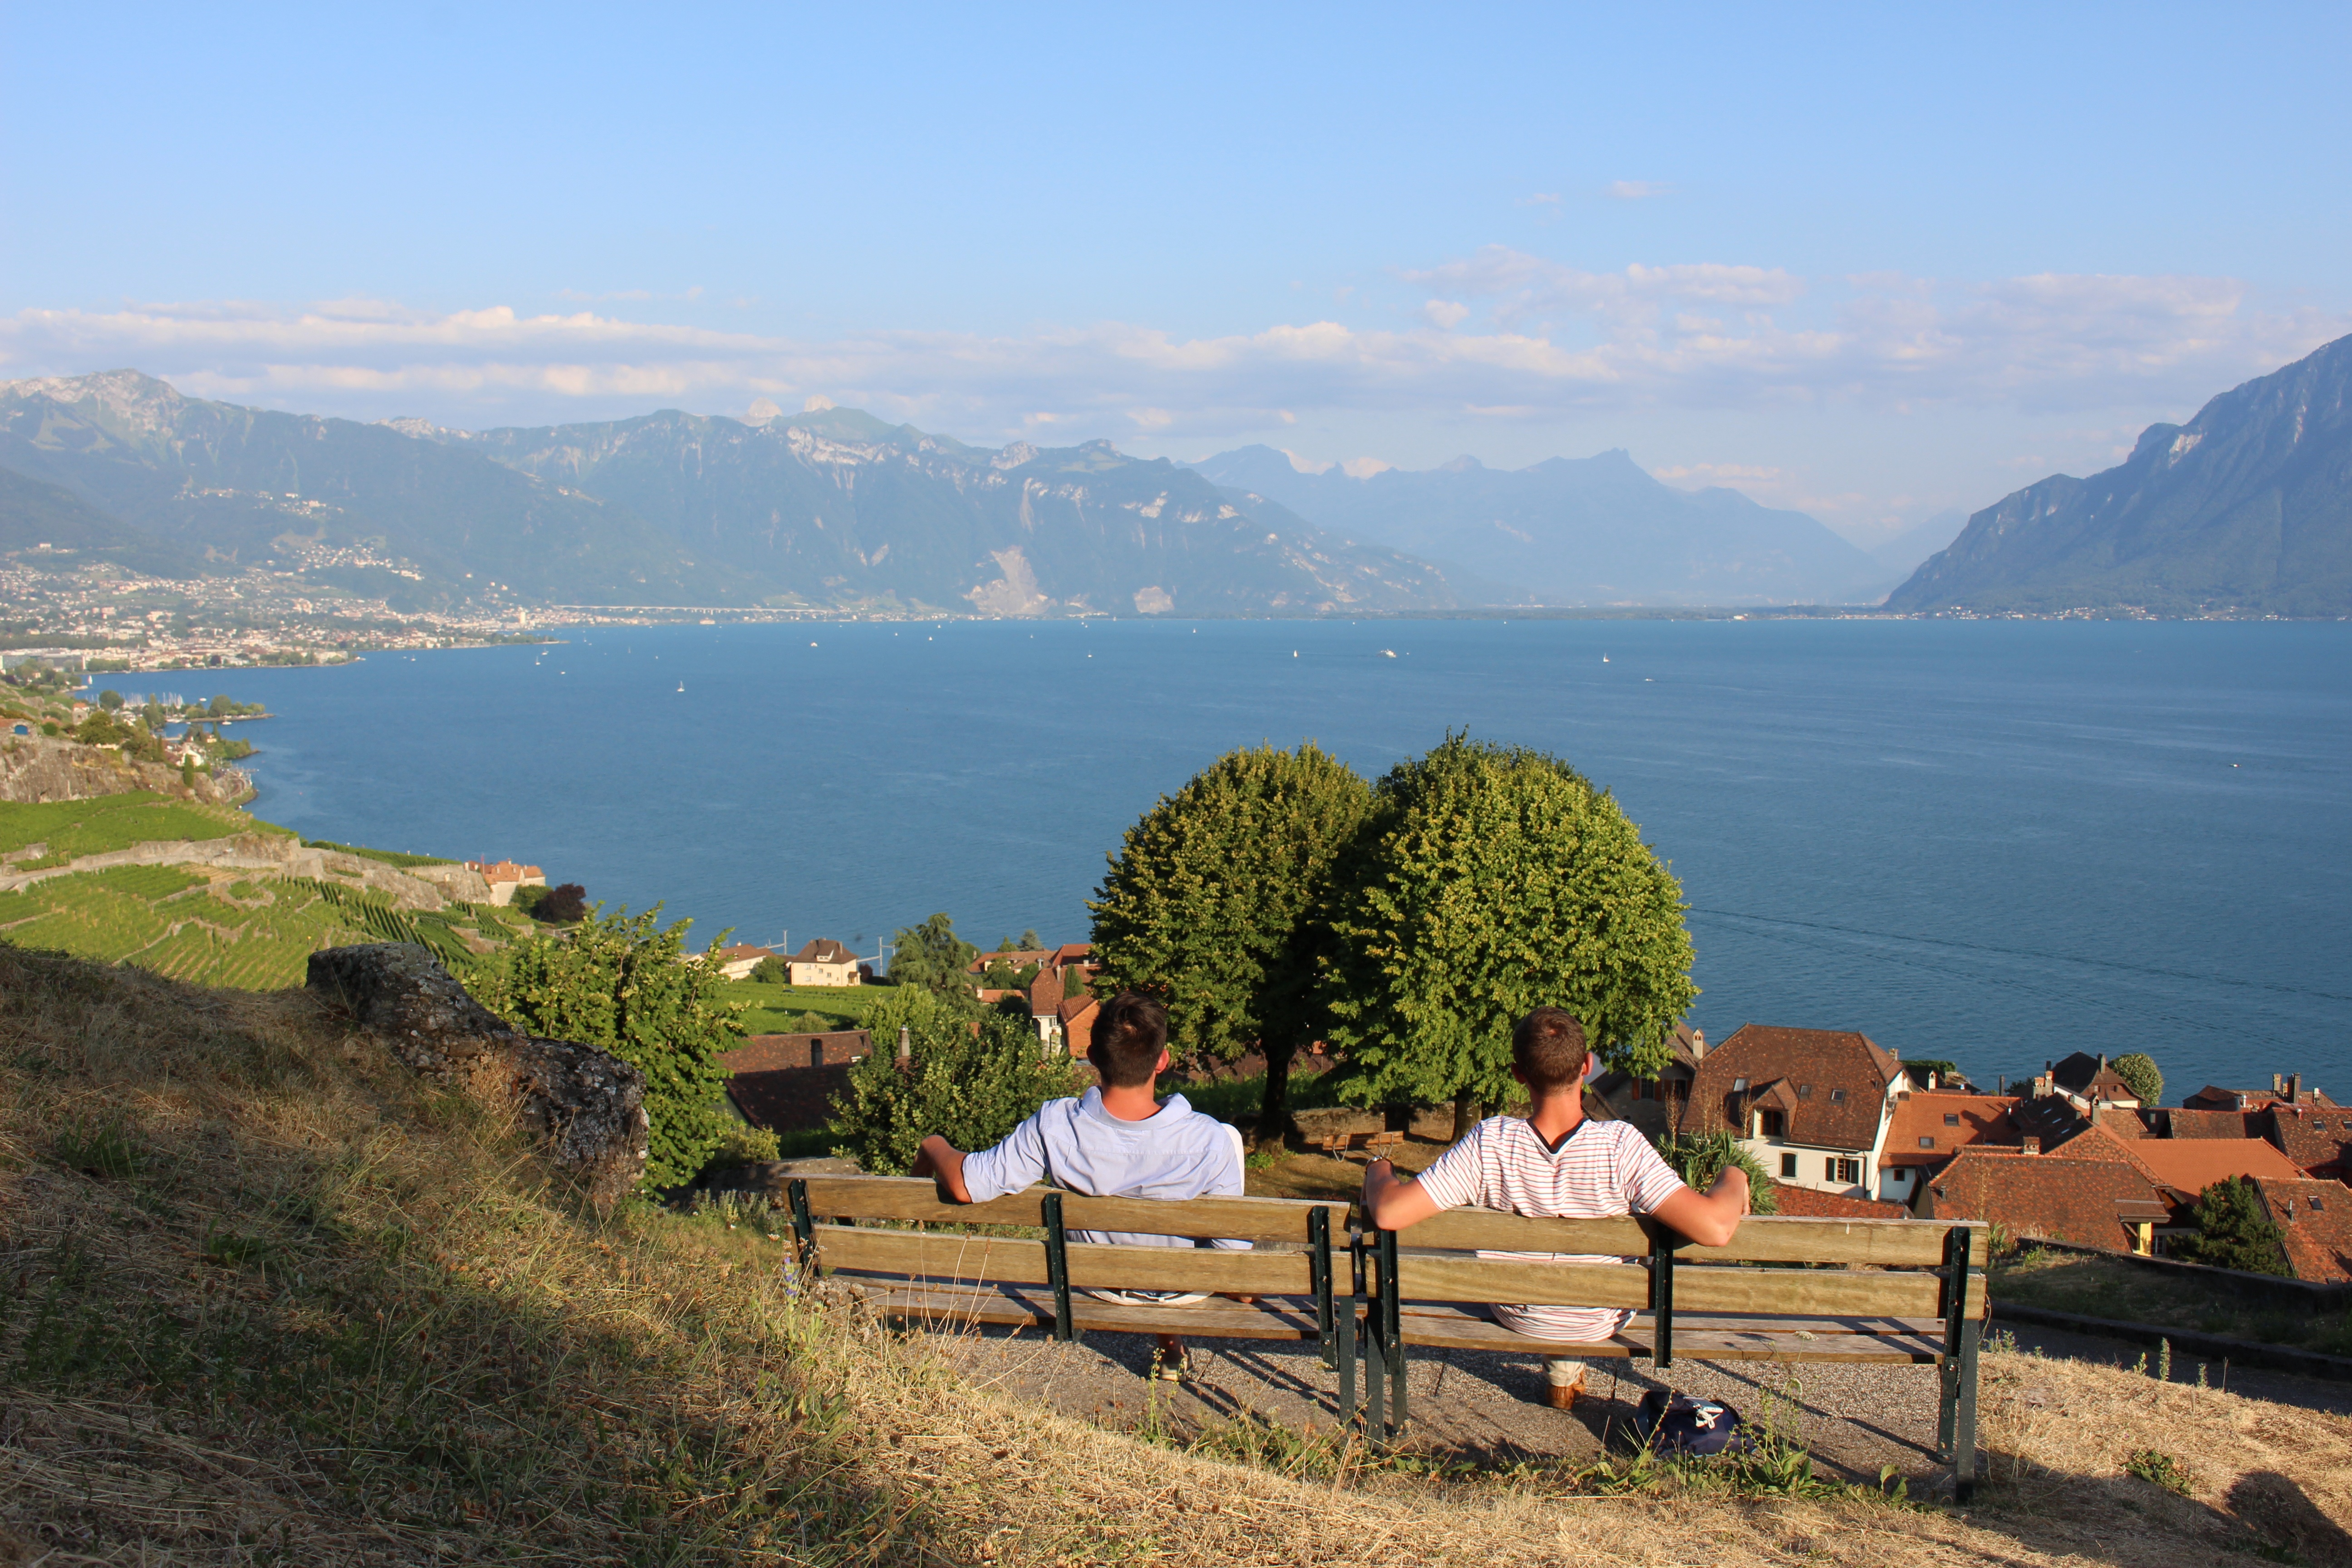
landscape, sea, coast, walking, mountain, hill, lake, mountain range, vacation, bay, reservoir, tourism, body of water, loch, cape, mountainous landforms